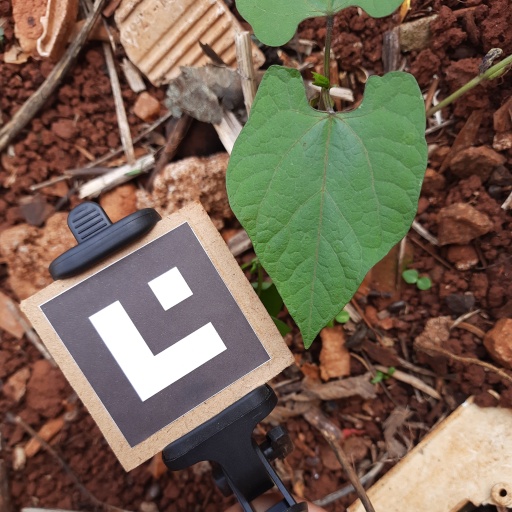
Observations: flat surface, no eating holes, under shade